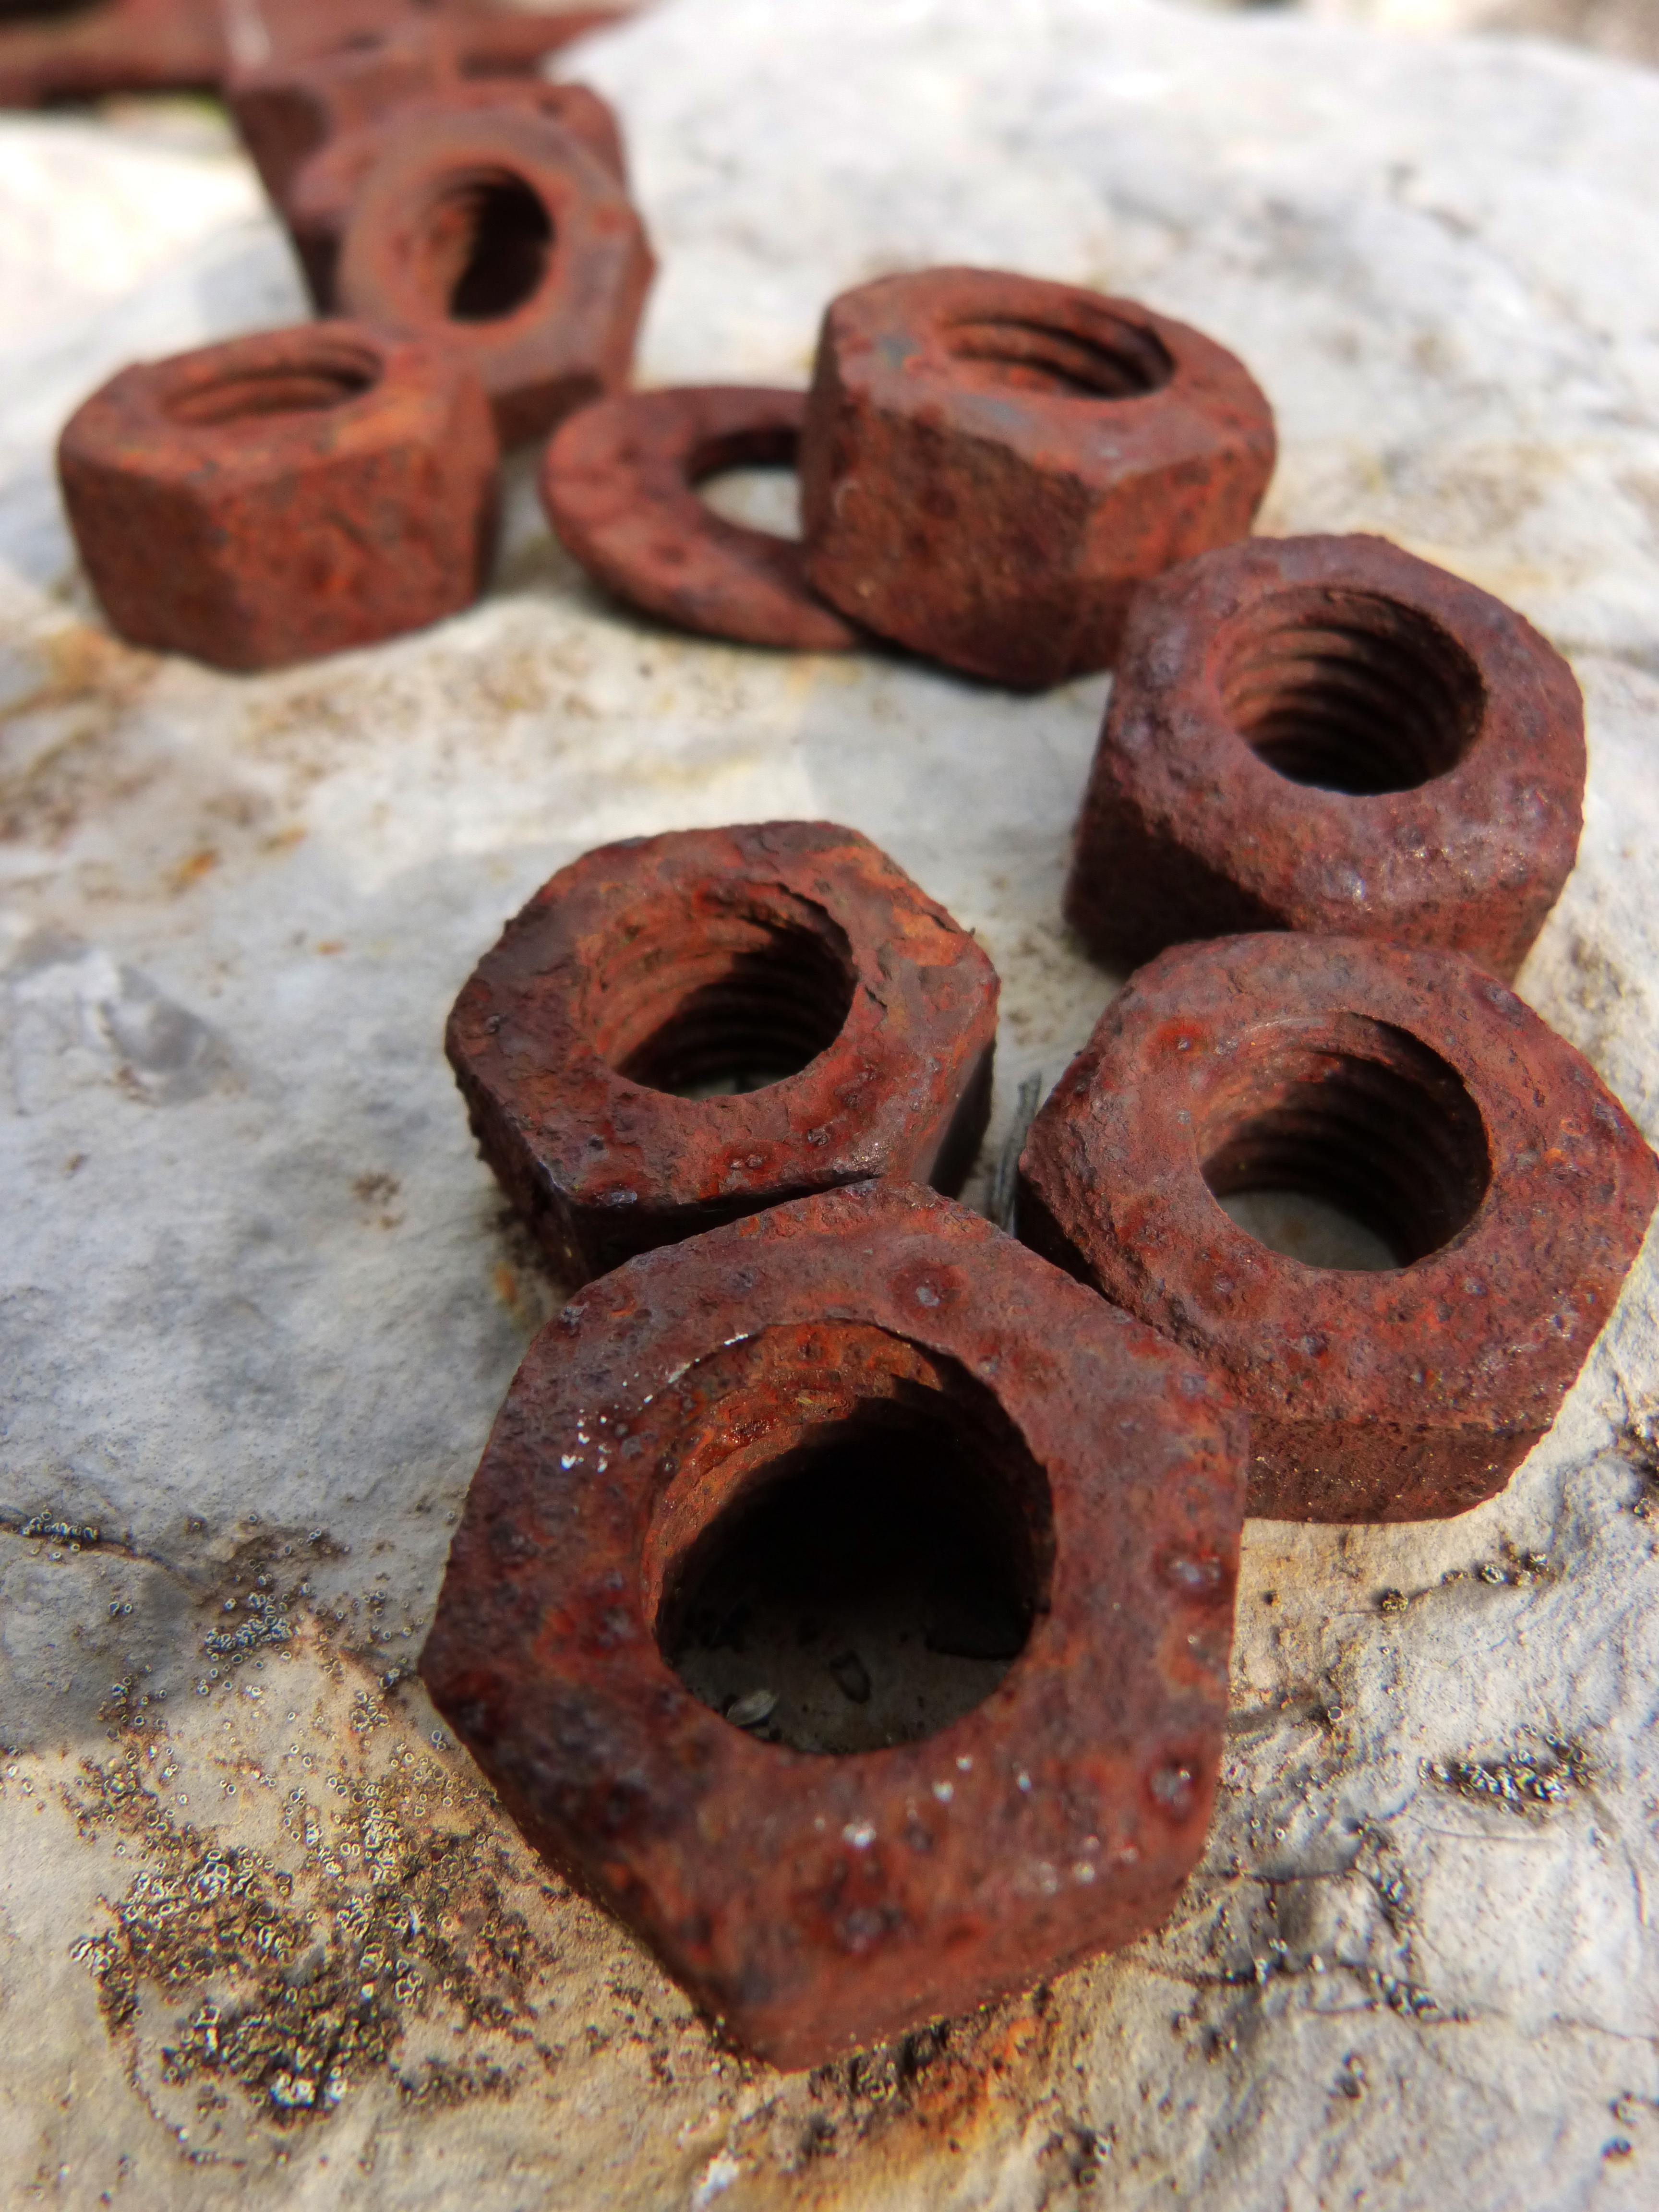
wood, rust, food, metal, abandoned, material, thread, copper, rusty, iron, carving